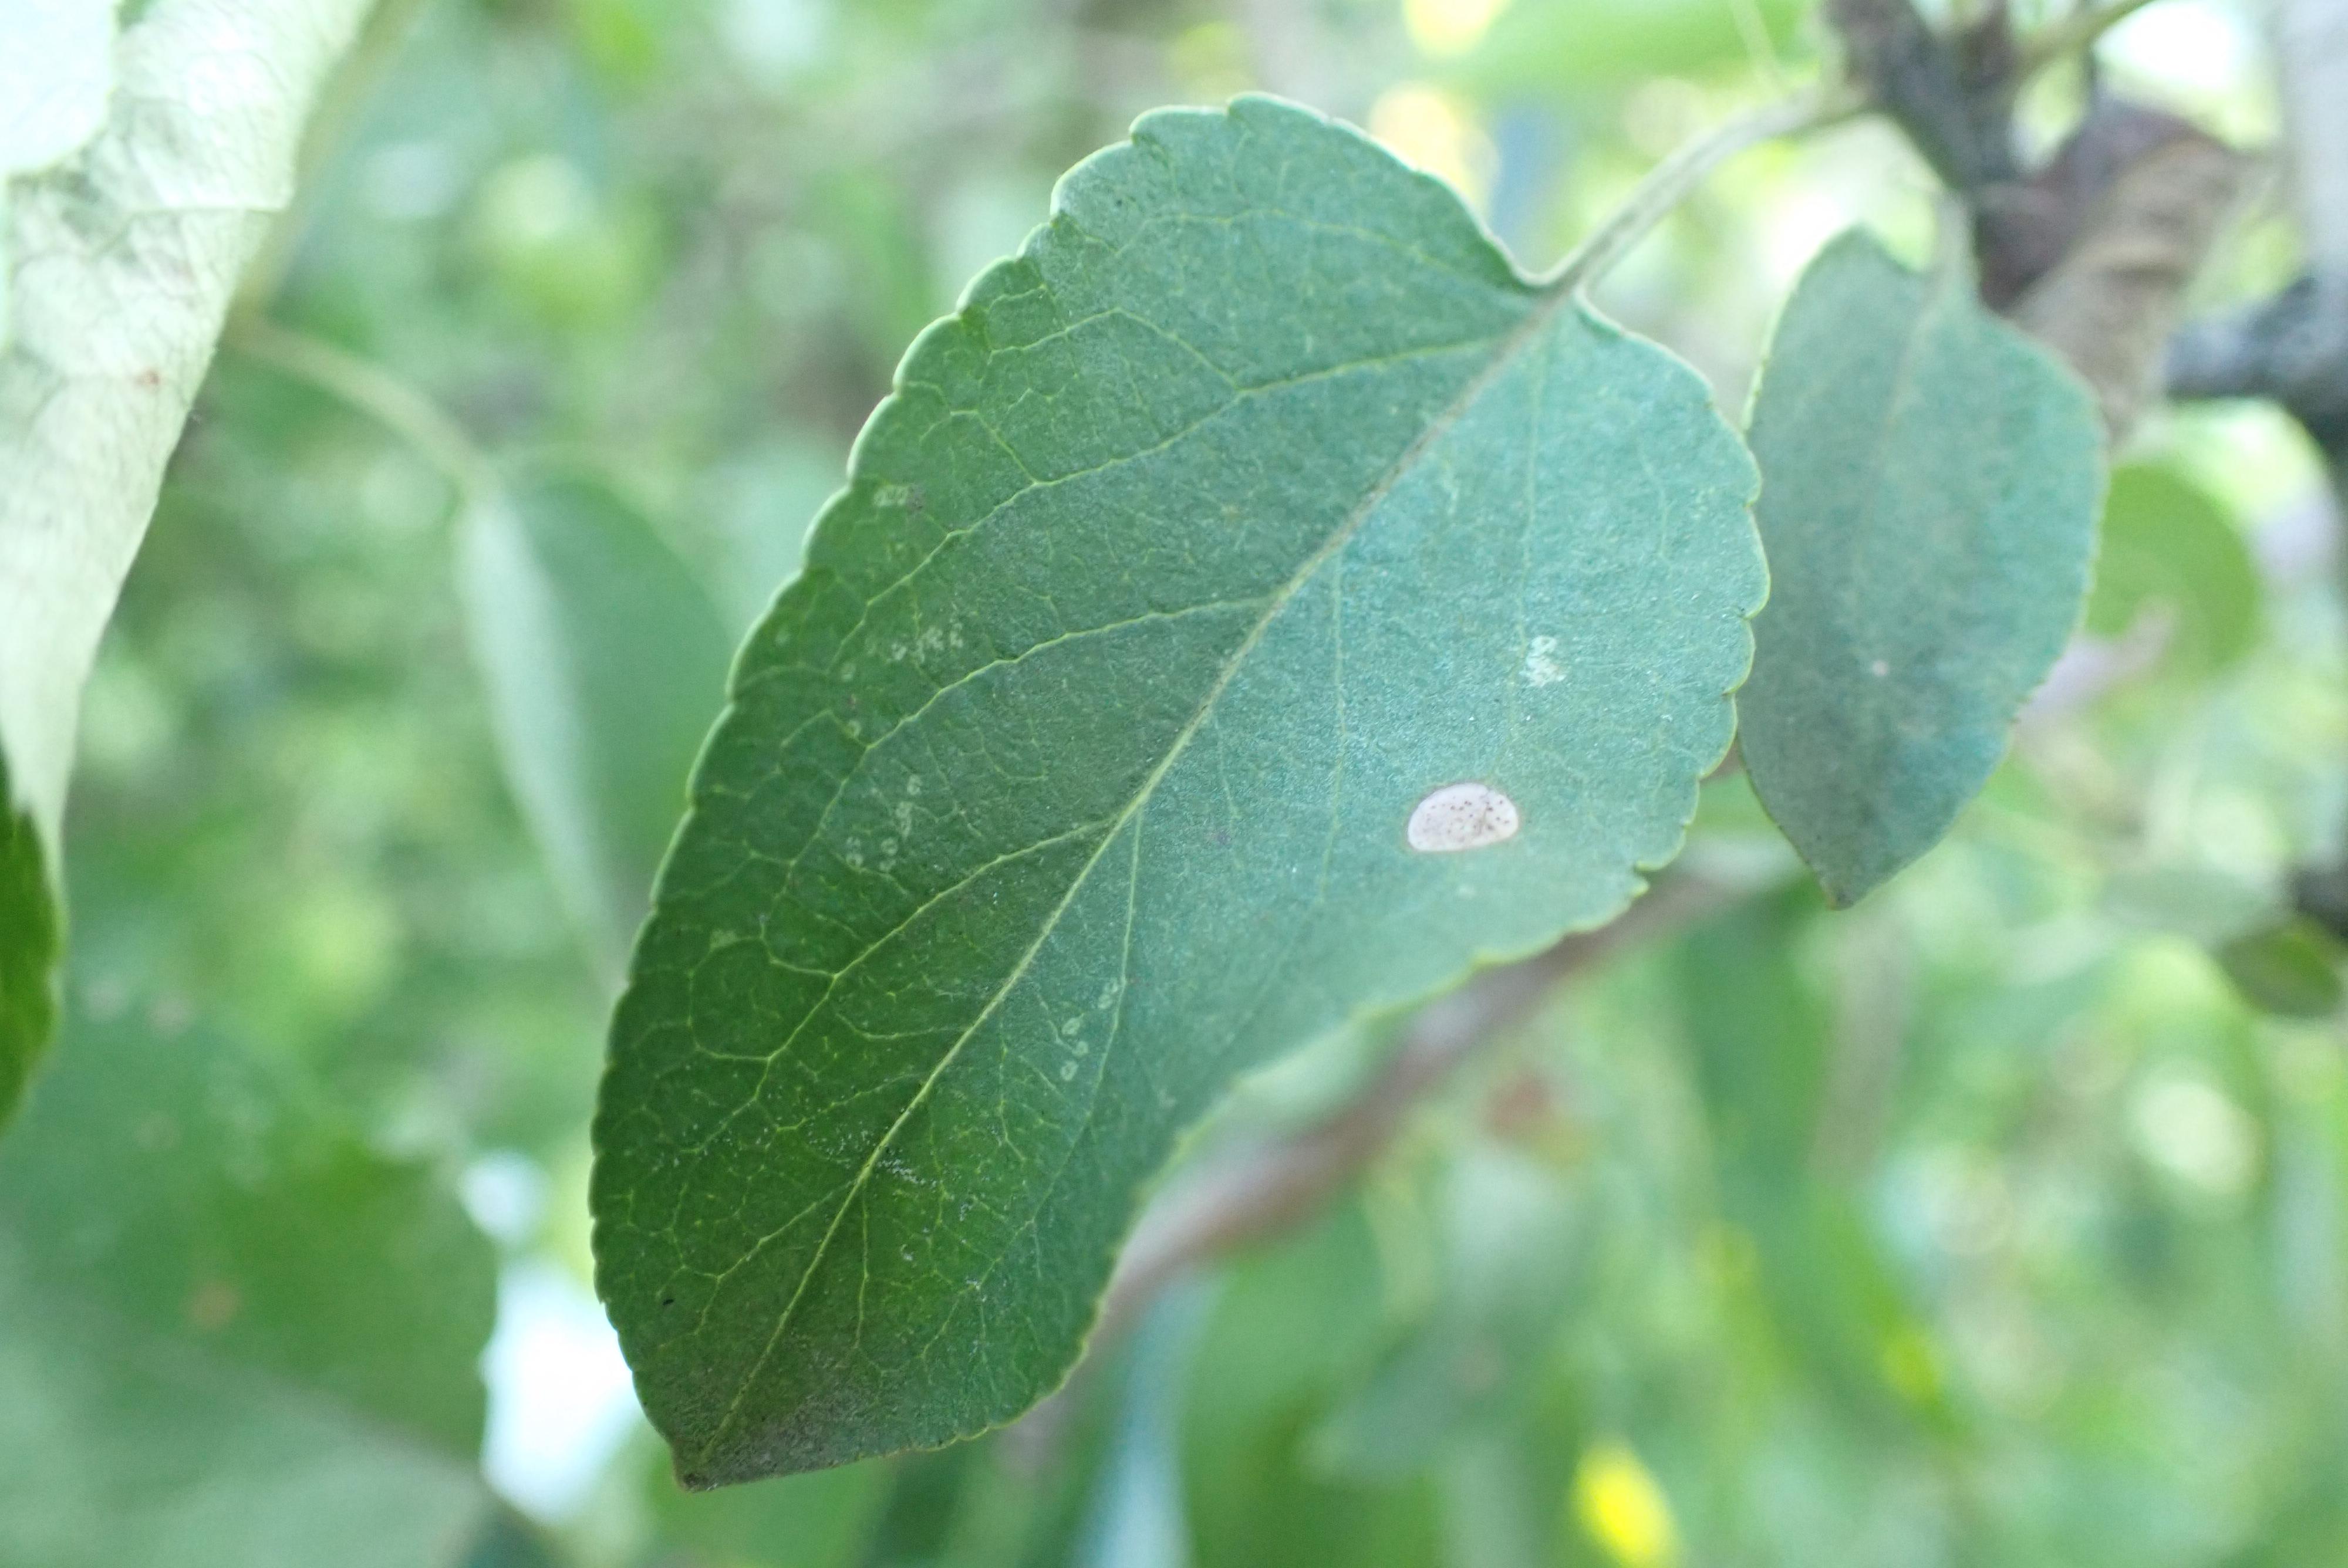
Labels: frog_eye_leaf_spot